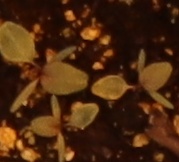
Label: Redroot Pigweed